Abodh

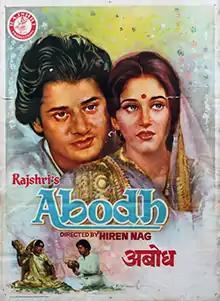
Poster

Abodh is a 1984 Bollywood film directed by Hiren Nag. It marked the debut of actress Madhuri Dixit and the Bollywood debut of Bengali actor Tapas Paul. The lyrics and music of the film are by Ravindra Jain